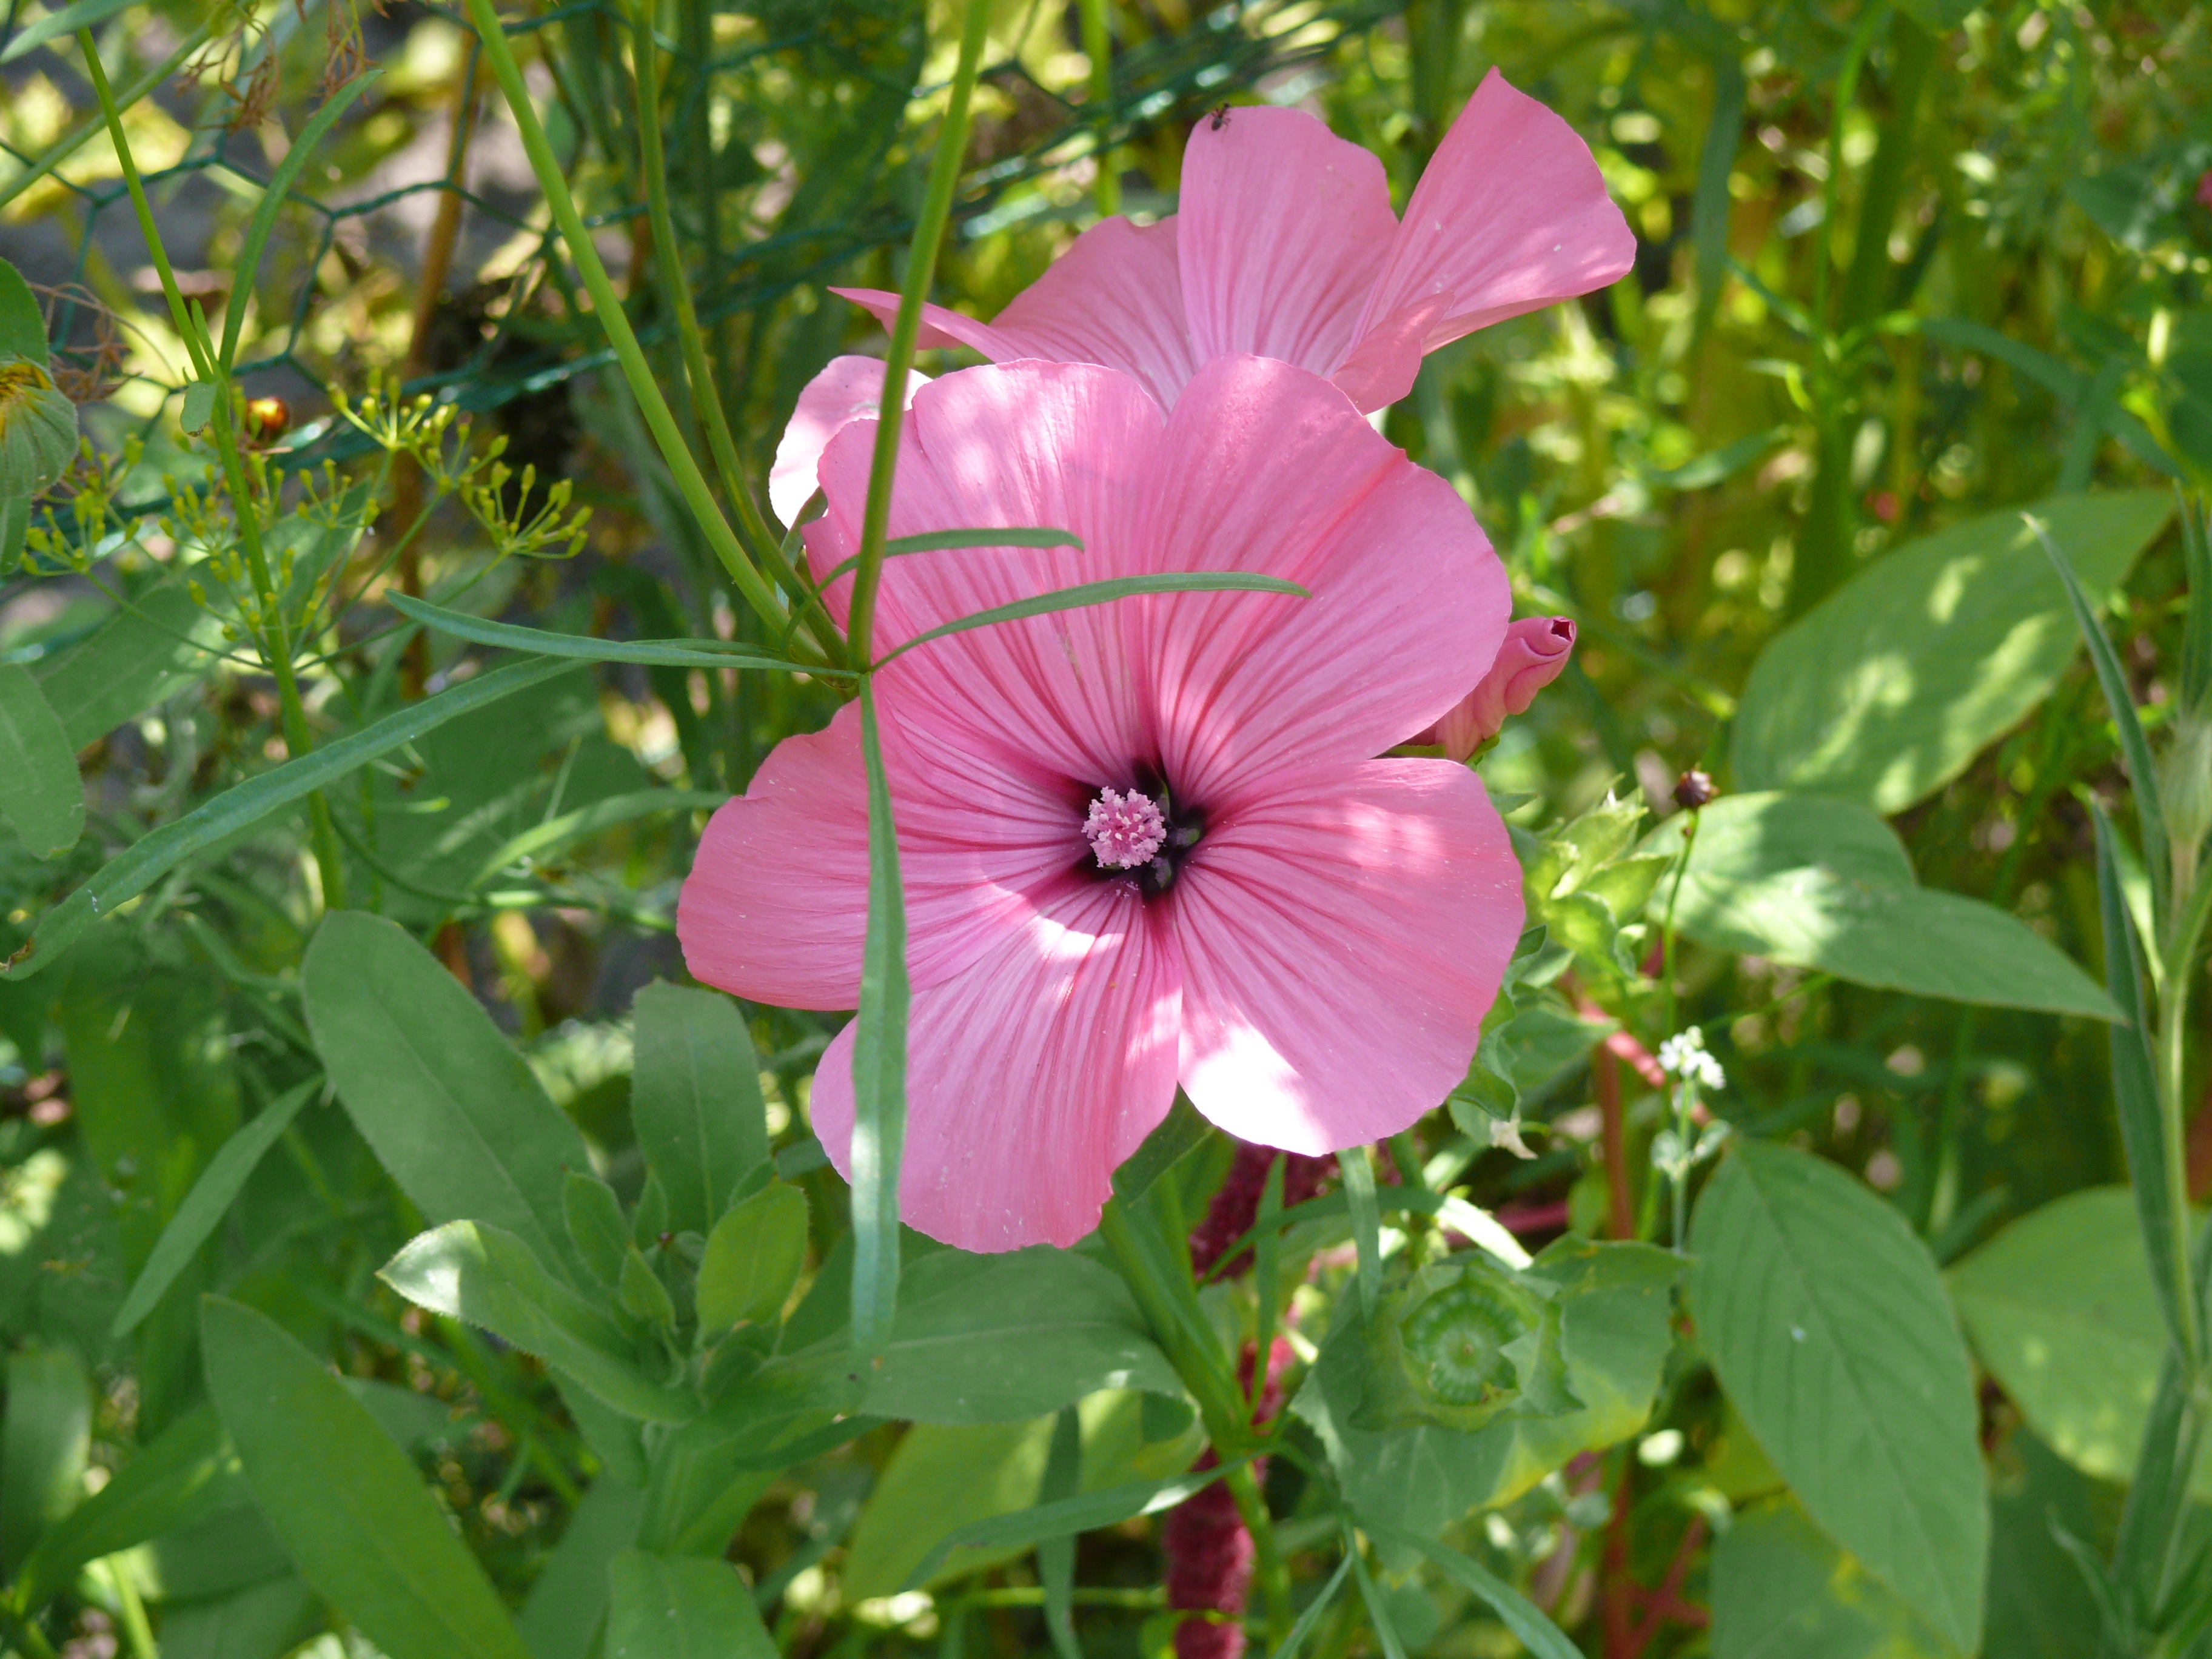
plant, flower, petal, bloom, rose, botany, flora, wildflower, hibiscus, evening primrose, malvales, flowering plant, chinese hibiscus, lavatera, annual plant, land plant, morning glory family, beach moonflower, pinkladies